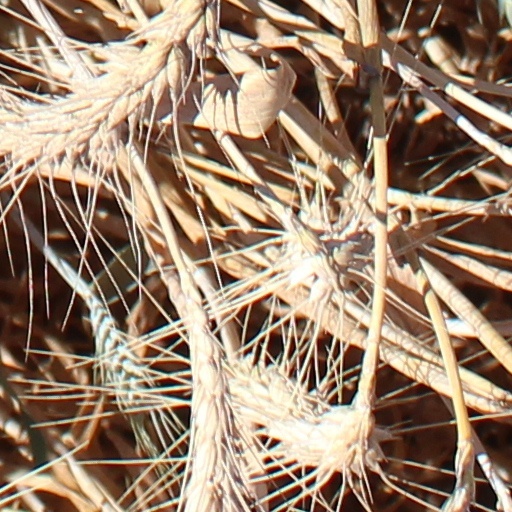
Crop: wheat